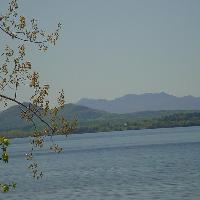
Weather: cloudy or overcast